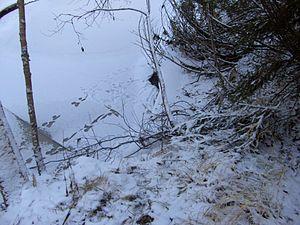
La Loutre d'Europe ou Loutre européenne, souvent qualifiée de loutre commune dans les pays d'Europe où elle est présente, est une espèce de mammifères carnivores semi-aquatiques et principalement nocturnes, de la famille des Mustélidés. Elle est l'une des trois espèces de loutres se rattachant au genre Lutra. En France, on ne trouve que cette seule espèce de loutre. Autrefois présente sur tout le territoire, elle a disparu au XIXᵉ-XXᵉ siècle d'une grande partie de son aire naturelle de répartition en raison de la chasse qu'on lui a faite, puis de la pollution. En effet, en tête de réseau trophique, la loutre bioaccumule de nombreux polluants bioconcentrés tout au long de la chaine alimentaire, notamment les polluants non dégradables que sont les métaux lourds et métalloïdes, et divers polluants organiques persistants peu dégradables tels que des organochlorés et des organophosphorés d'origine agricole ou industrielle.